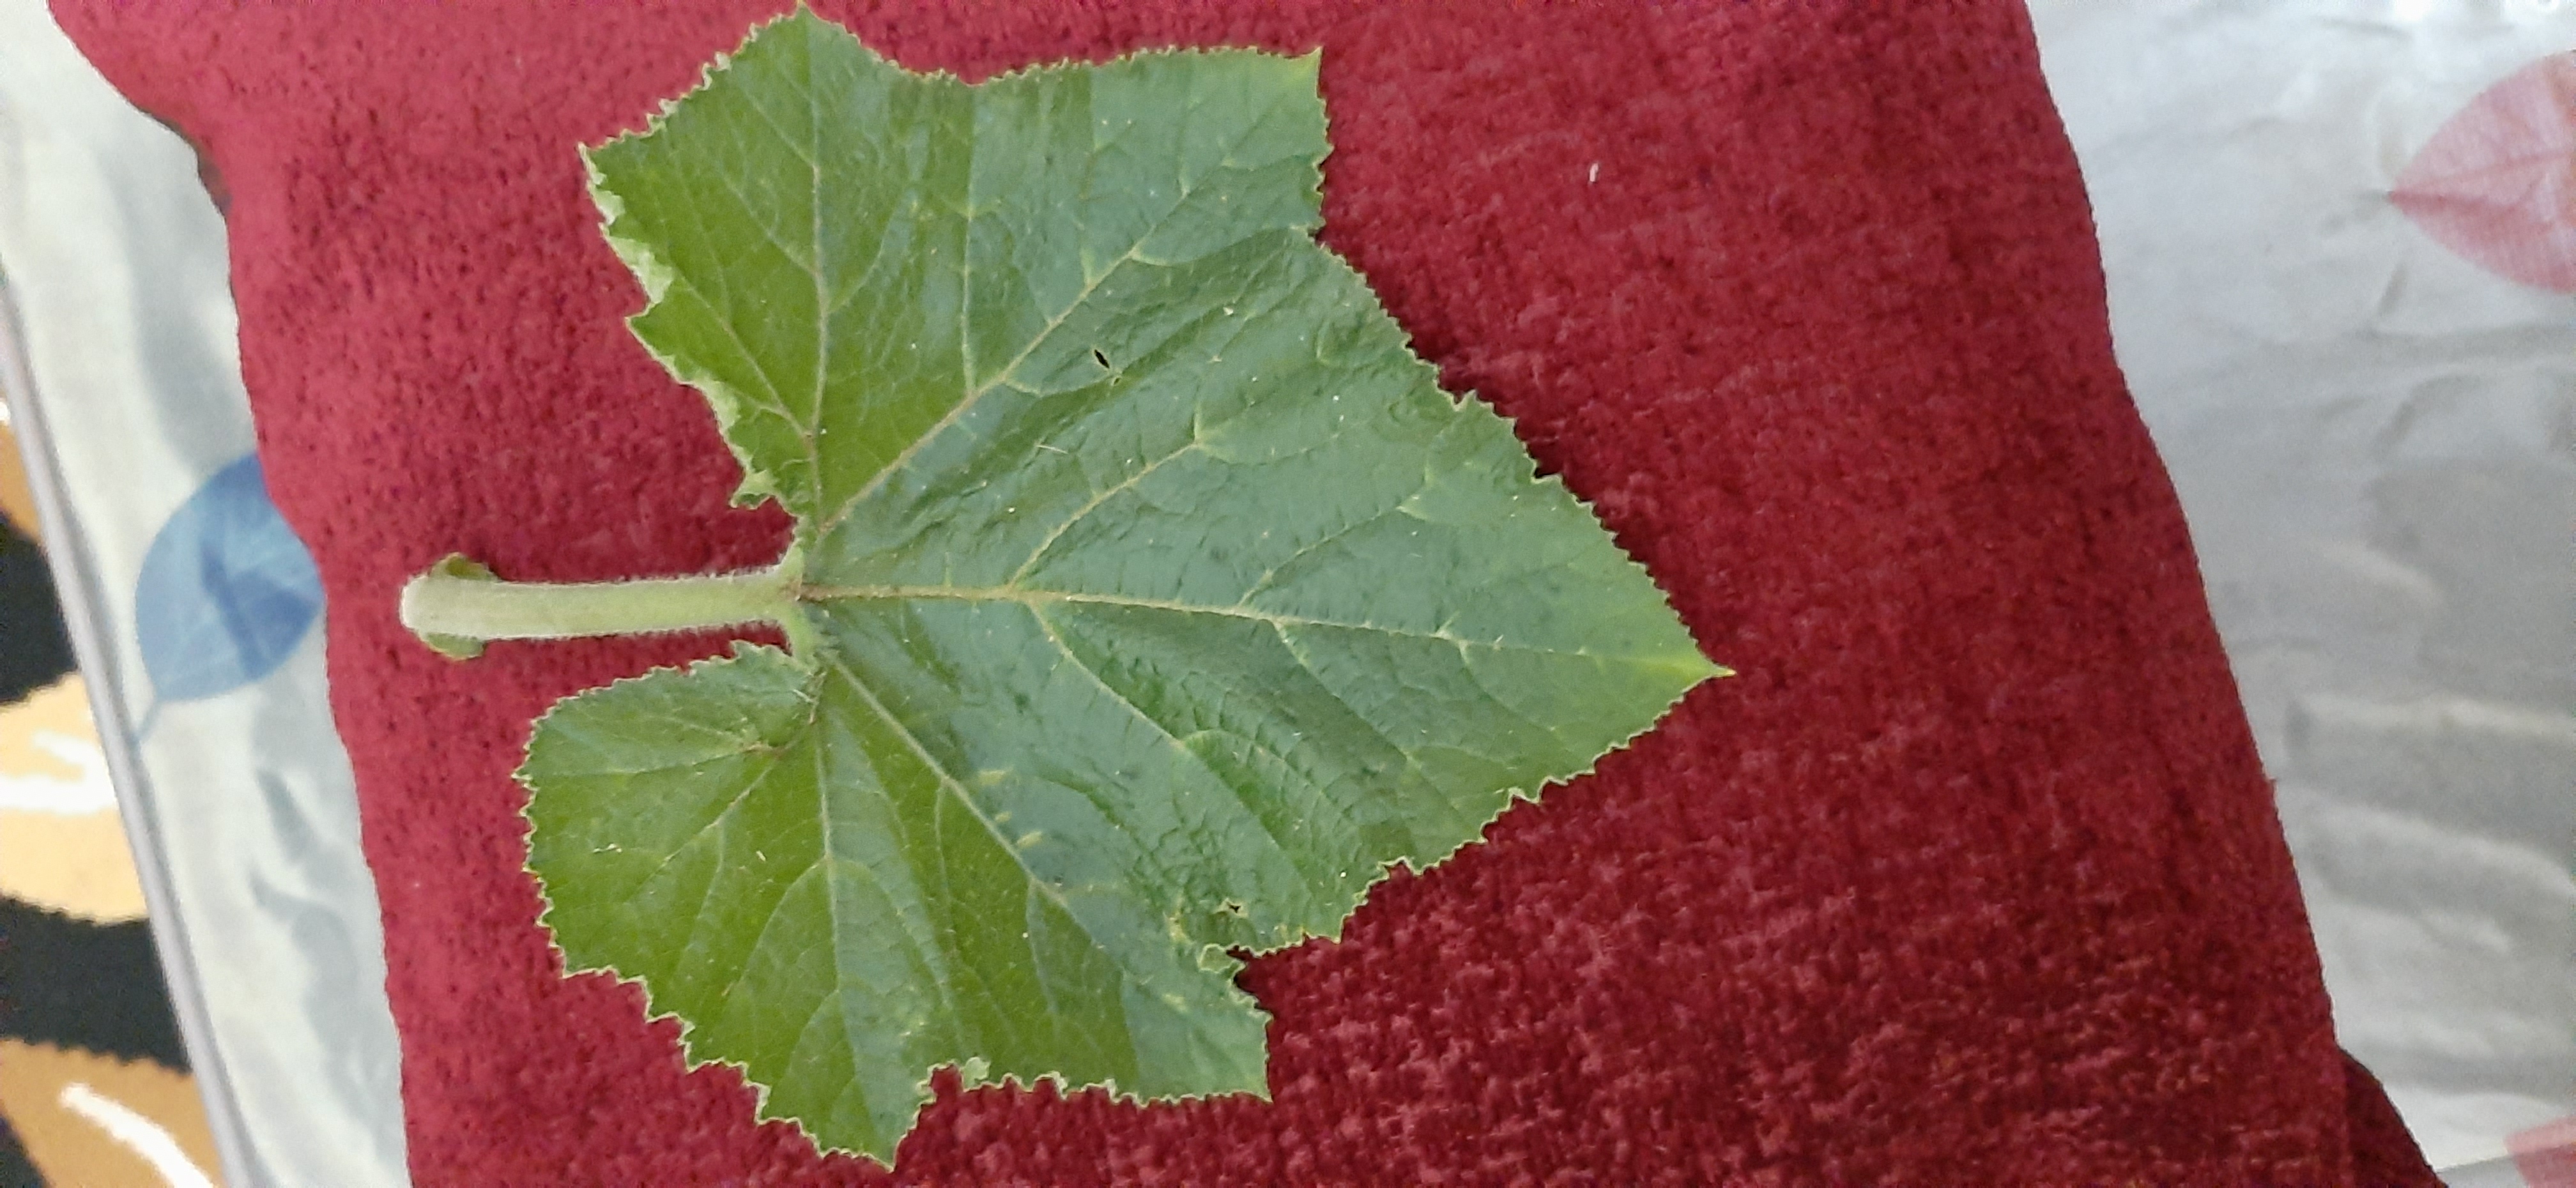
Plant: Pumpkin